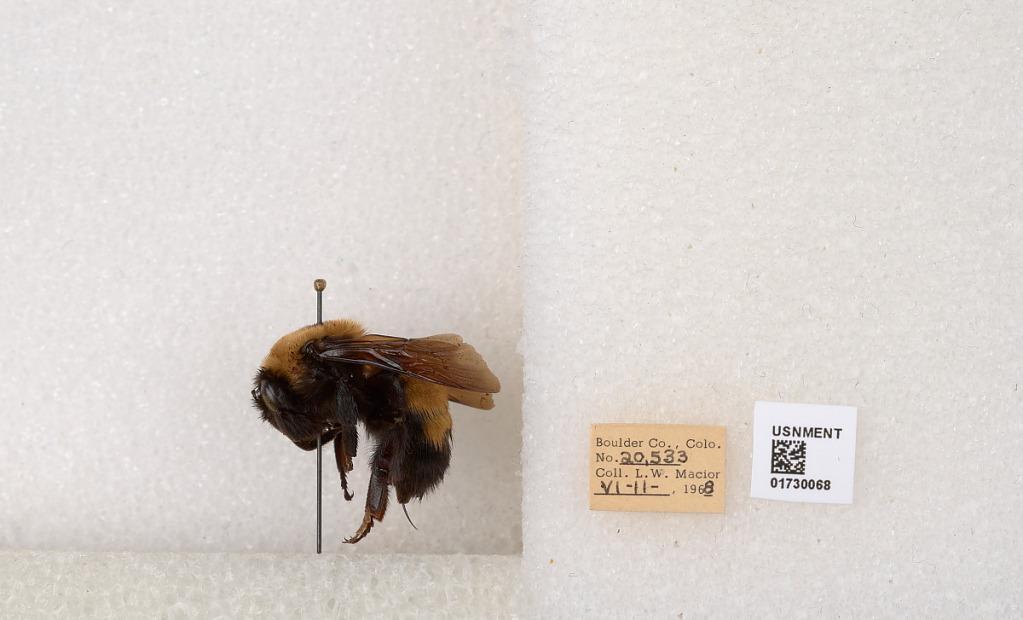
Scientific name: Bombus (Bombus) nevadensis Cresson